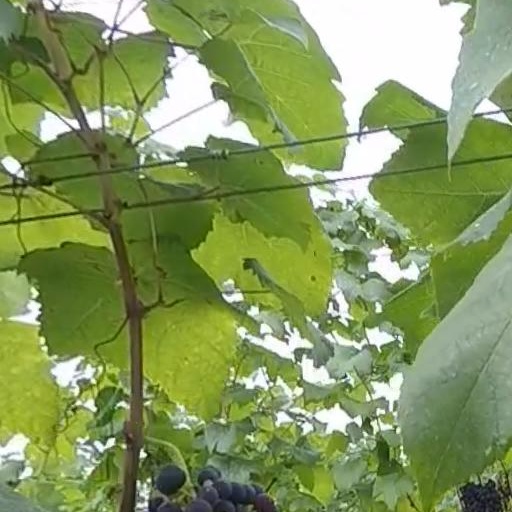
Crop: grape